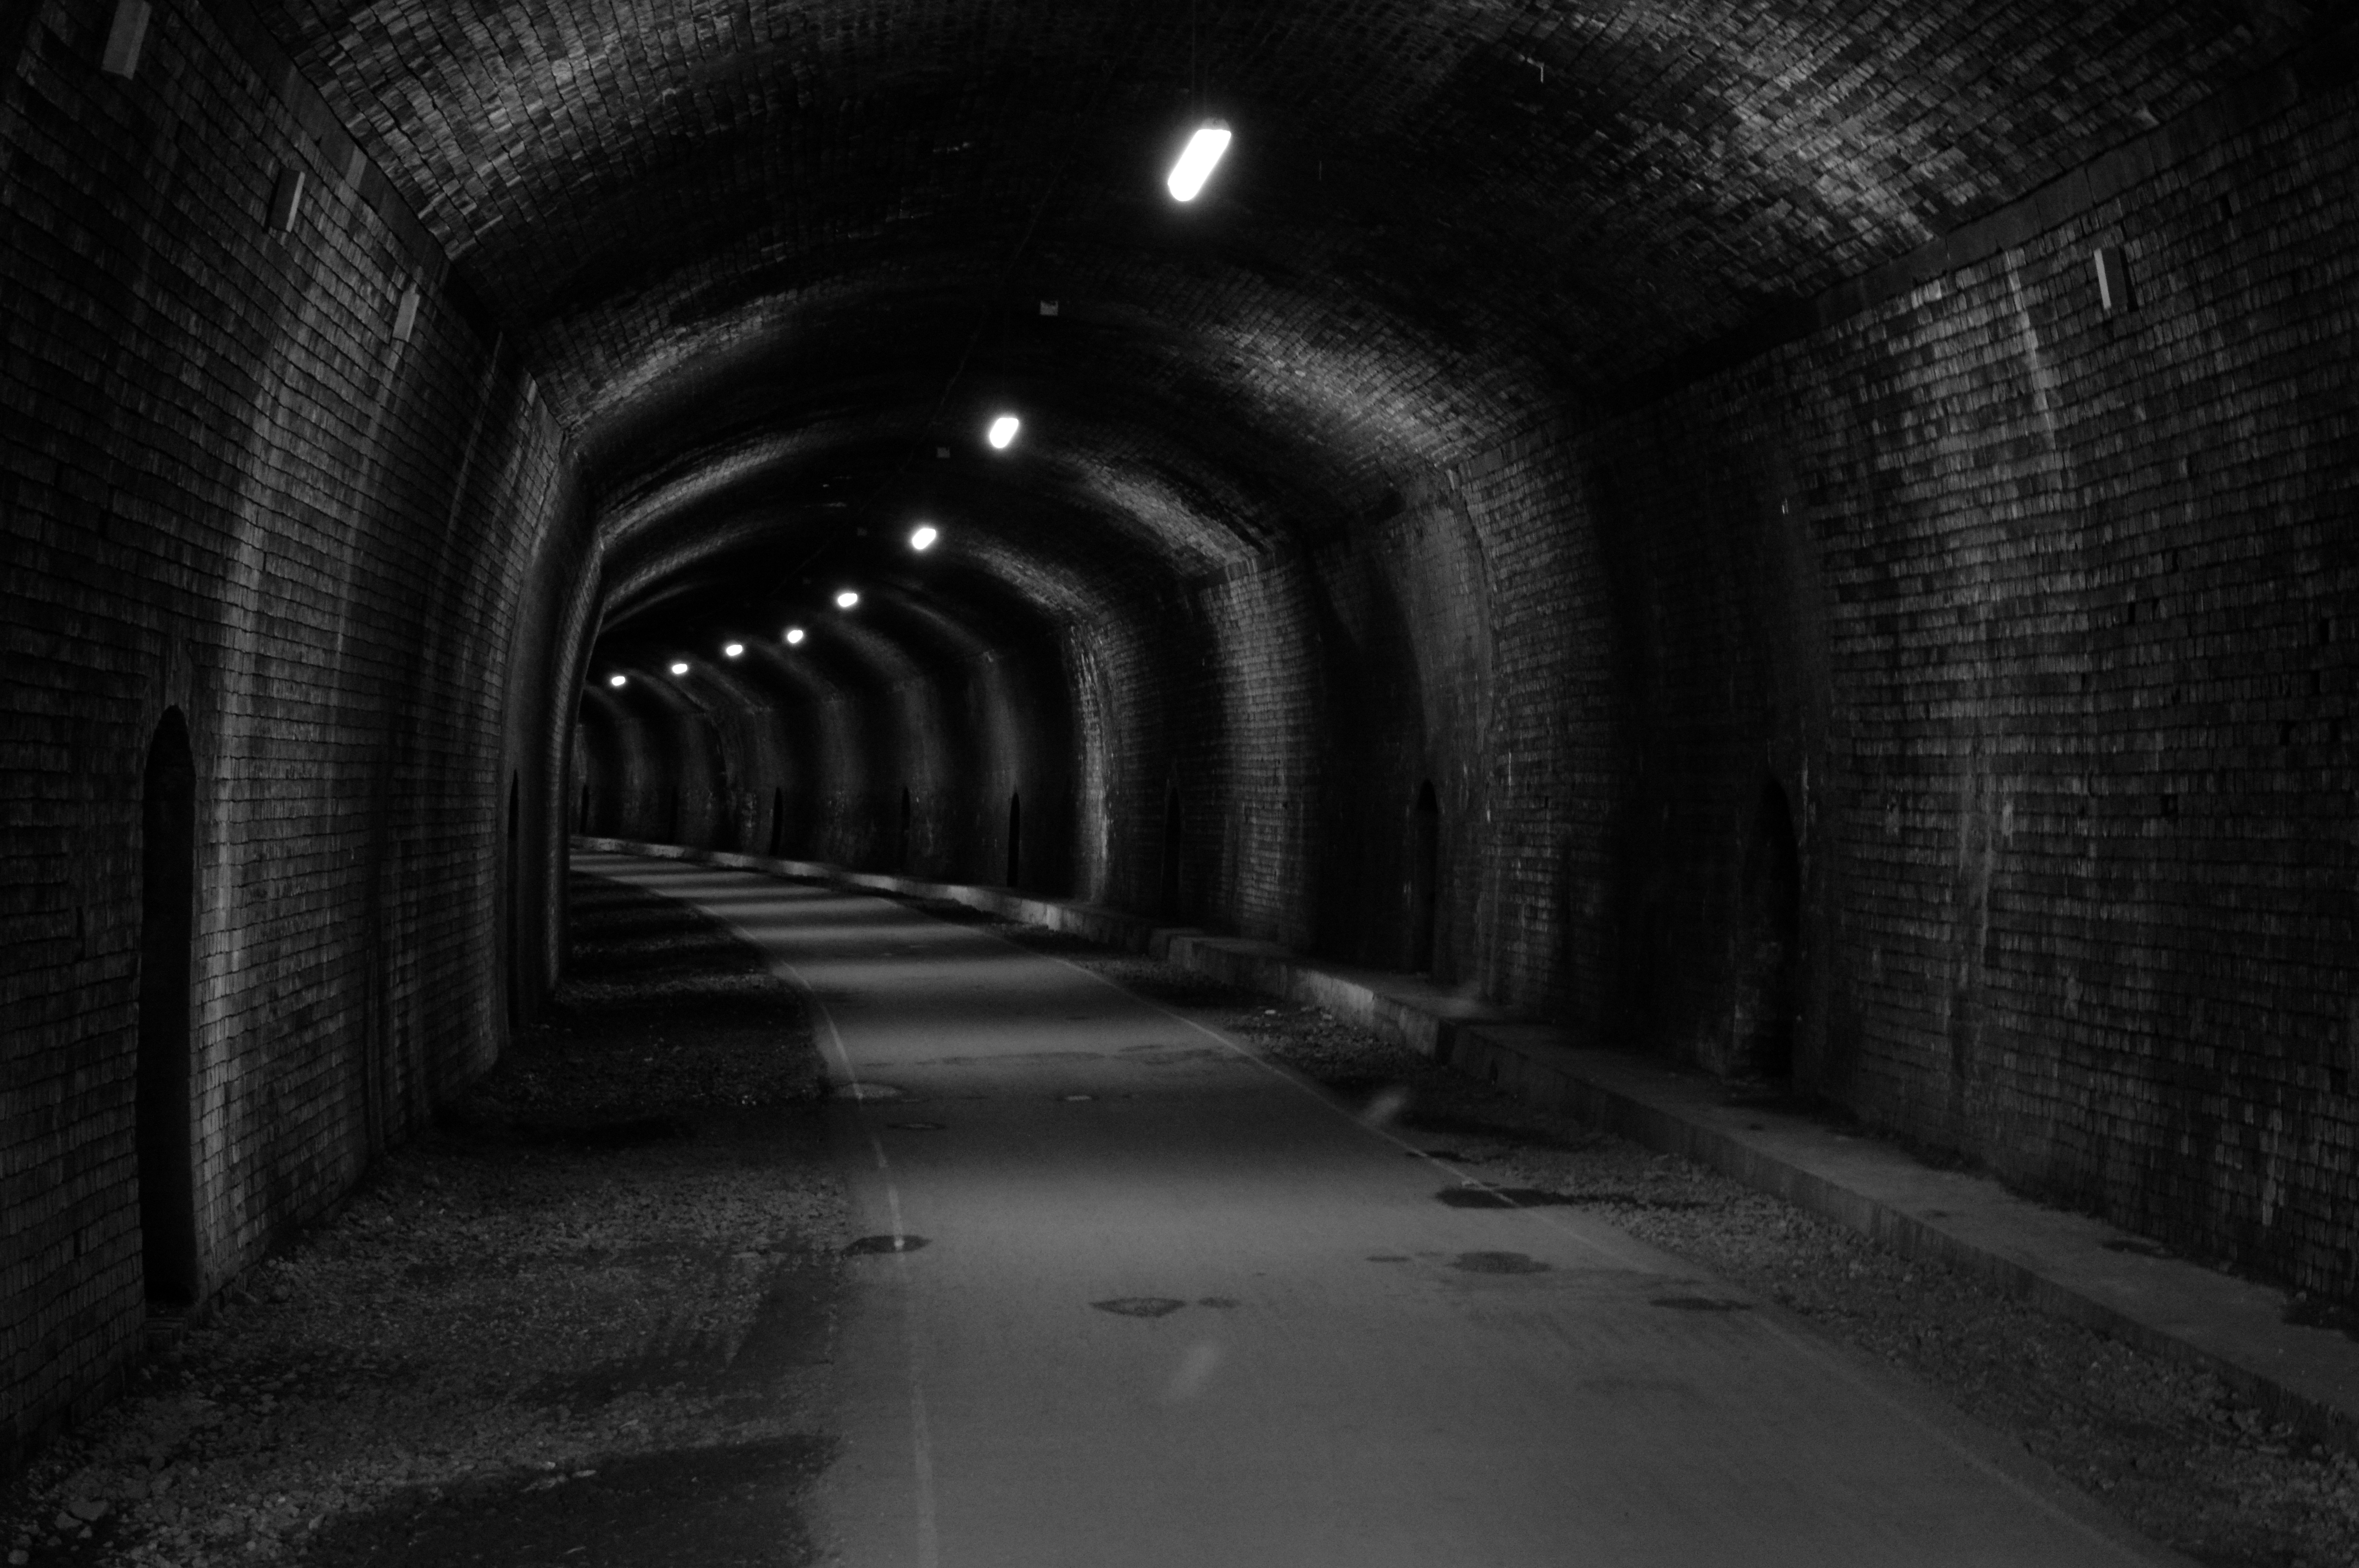
walking, light, black and white, hiking, trail, white, photography, moody, isolated, tunnel, darkness, black, monochrome, black white, art, district, infrastructure, symmetry, headstone, monochrome photography, monsal, monsal head, derbyshire peak